Alice Muraro

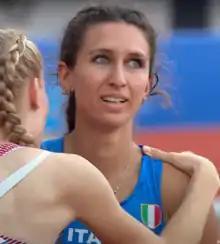
Muraro in 2023

Alice Muraro (born 14 August 2000) is an Italian hurdler gold medal at the 2021 Summer World University Games in the 400 m hs.